Paul Hurault, 8th Marquis de Vibraye

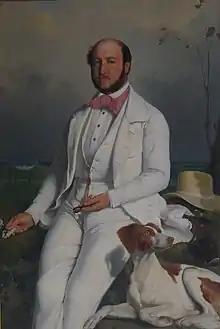
Paul Hurault, 8th Marquis de Vibraye (painting at Château de Cheverny)

Paul Hurault, 8th Marquis de Vibraye (1809–1878) was an amateur archaeologist from France.